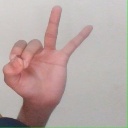
अक्षर: ण